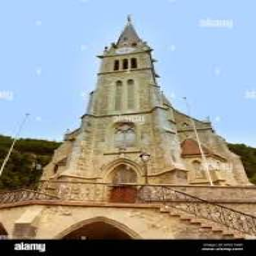
Kathedrale St. Florin